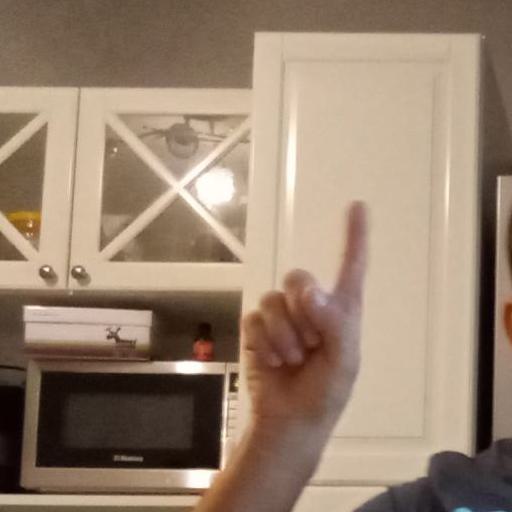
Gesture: one